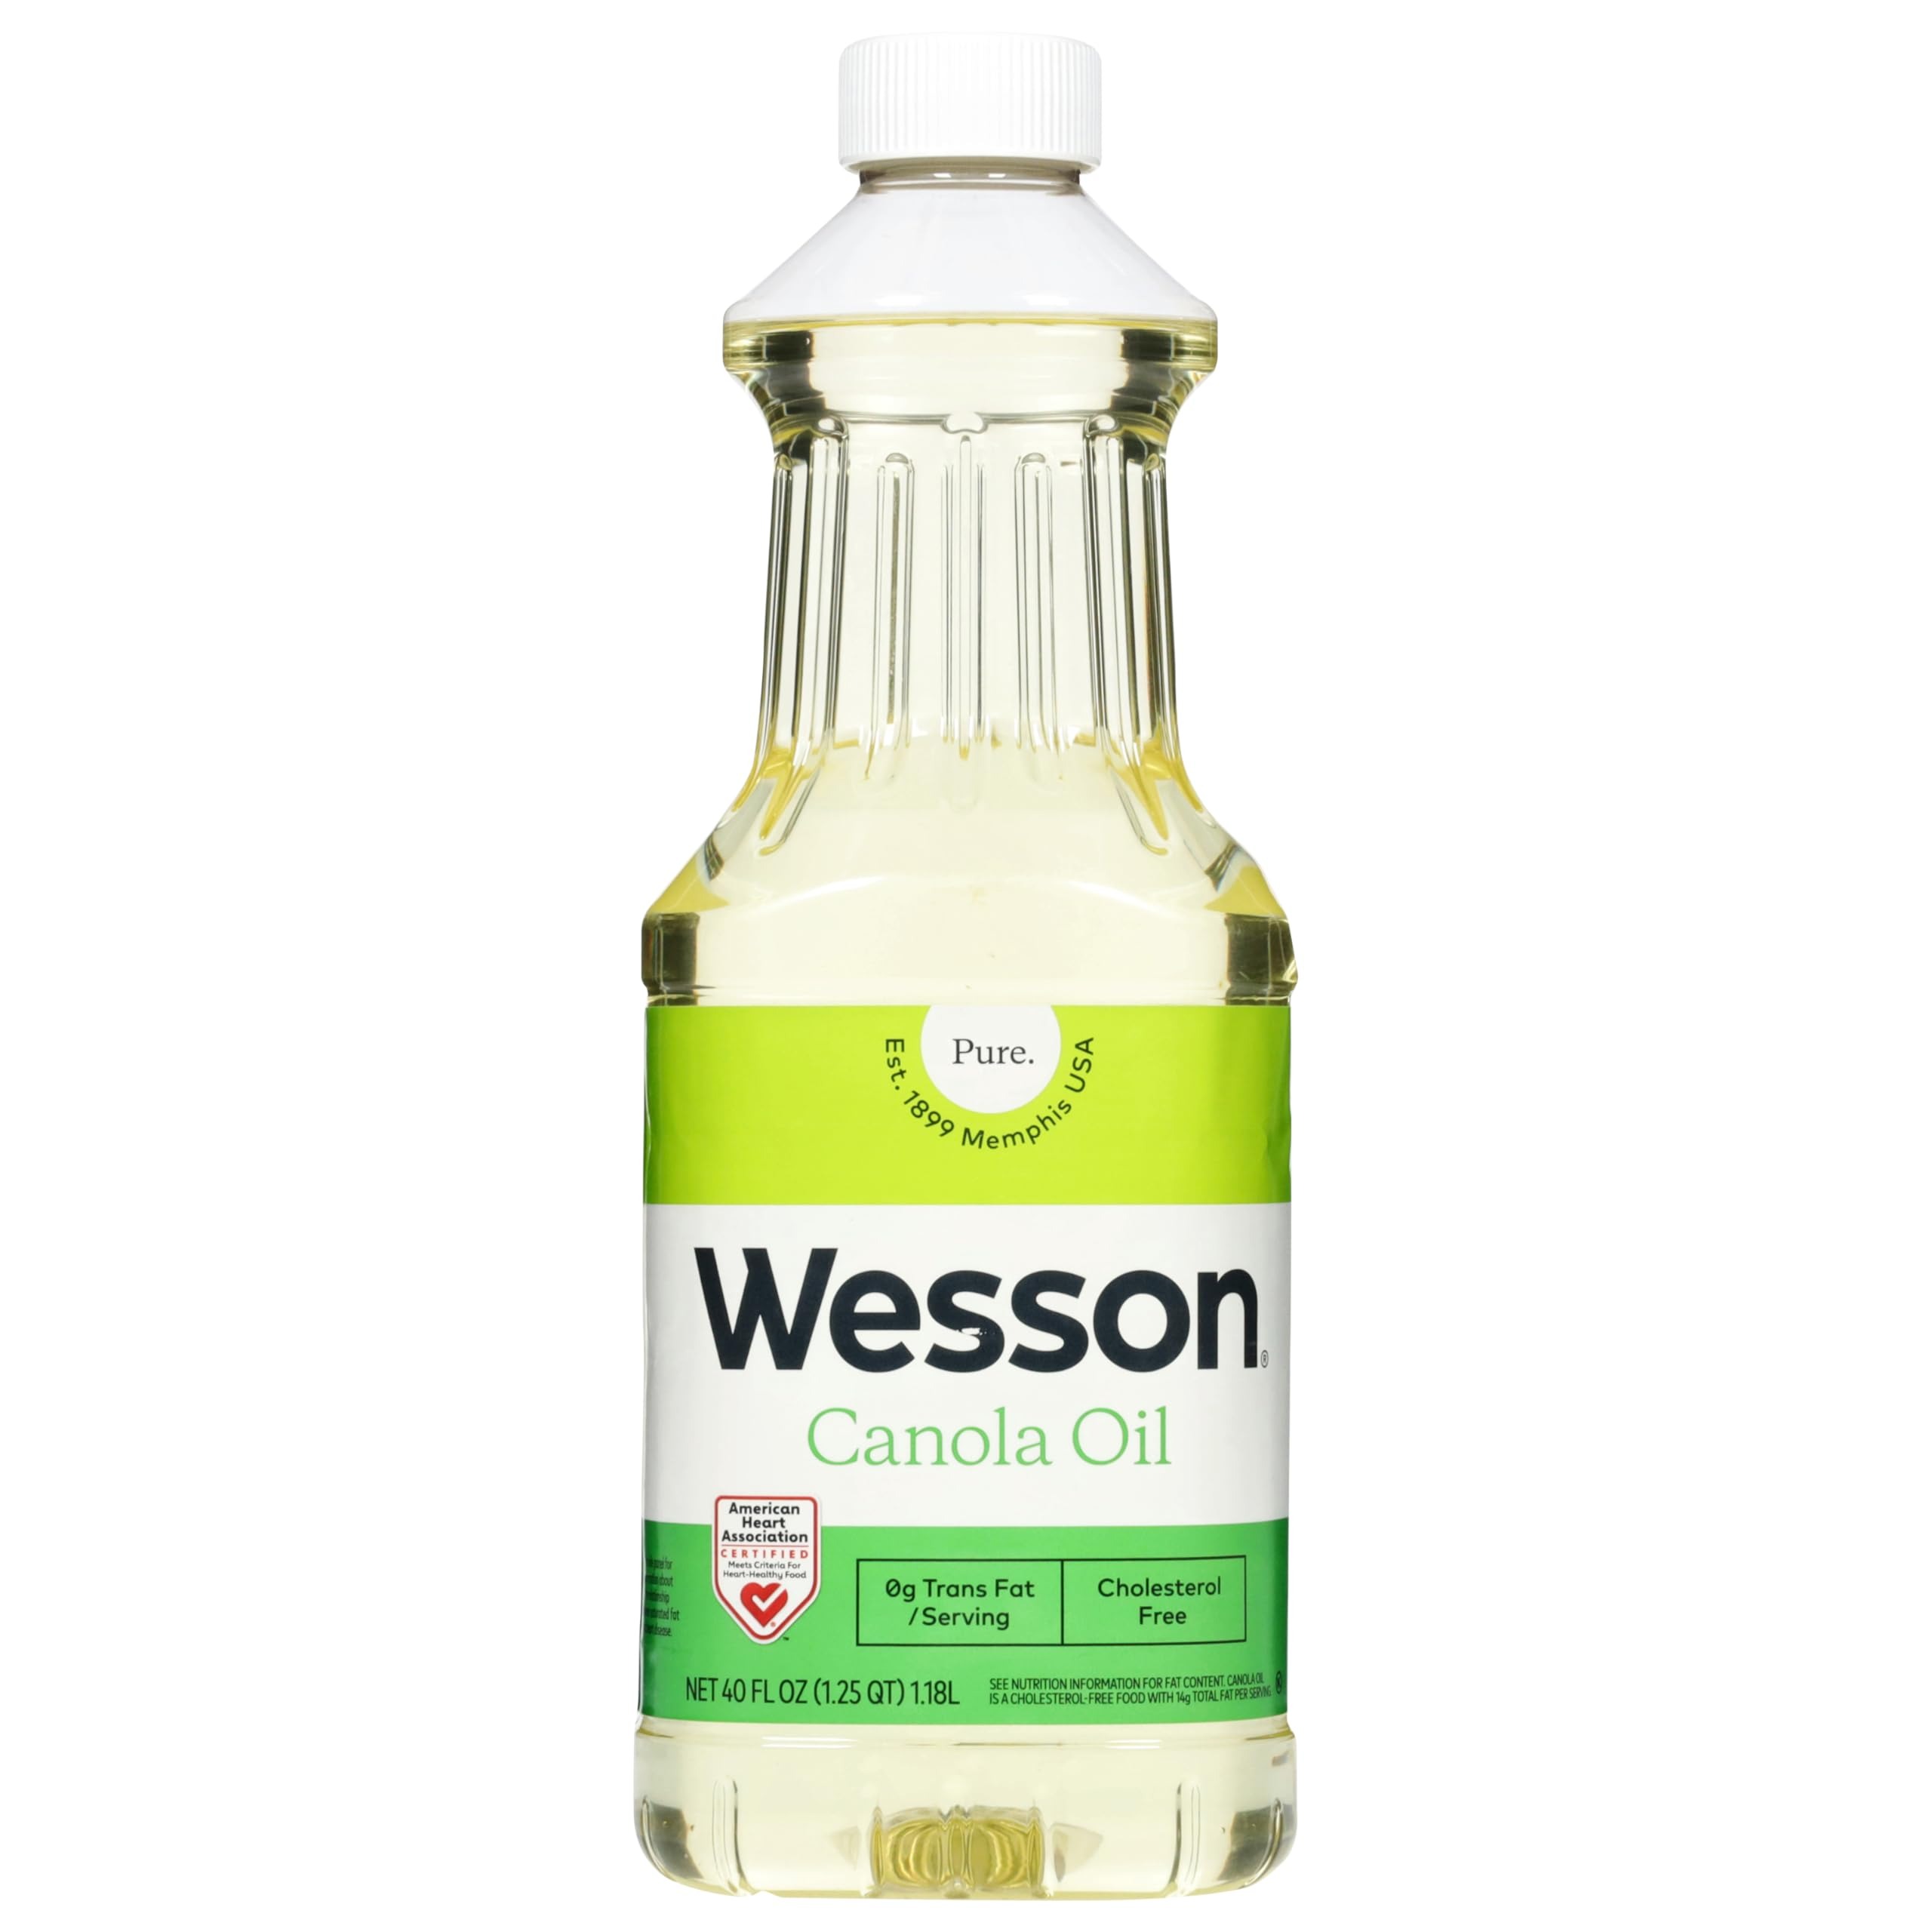
Item Name: Wesson, Pure And 100% Natural Canola Oil, 40 Fl Oz
Product Description: Canola Oils
Value: 40.0
Unit: Fl Oz

Price: 4.98